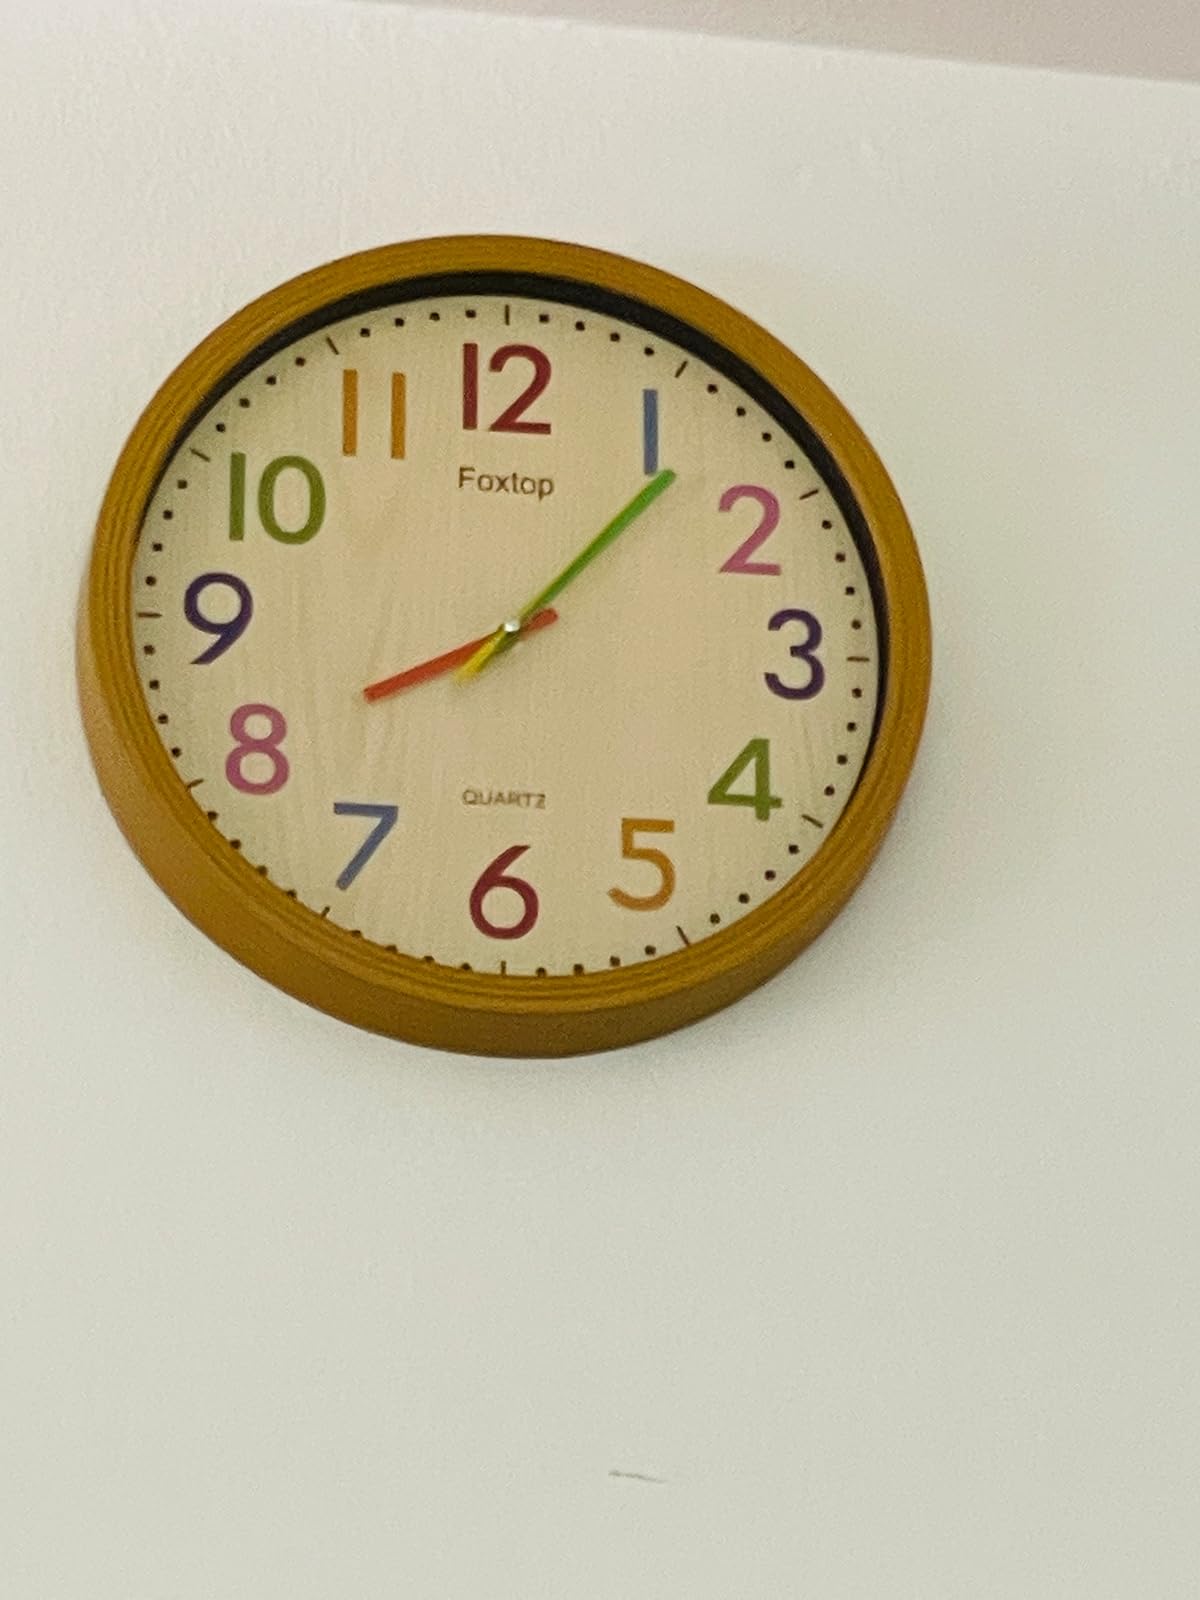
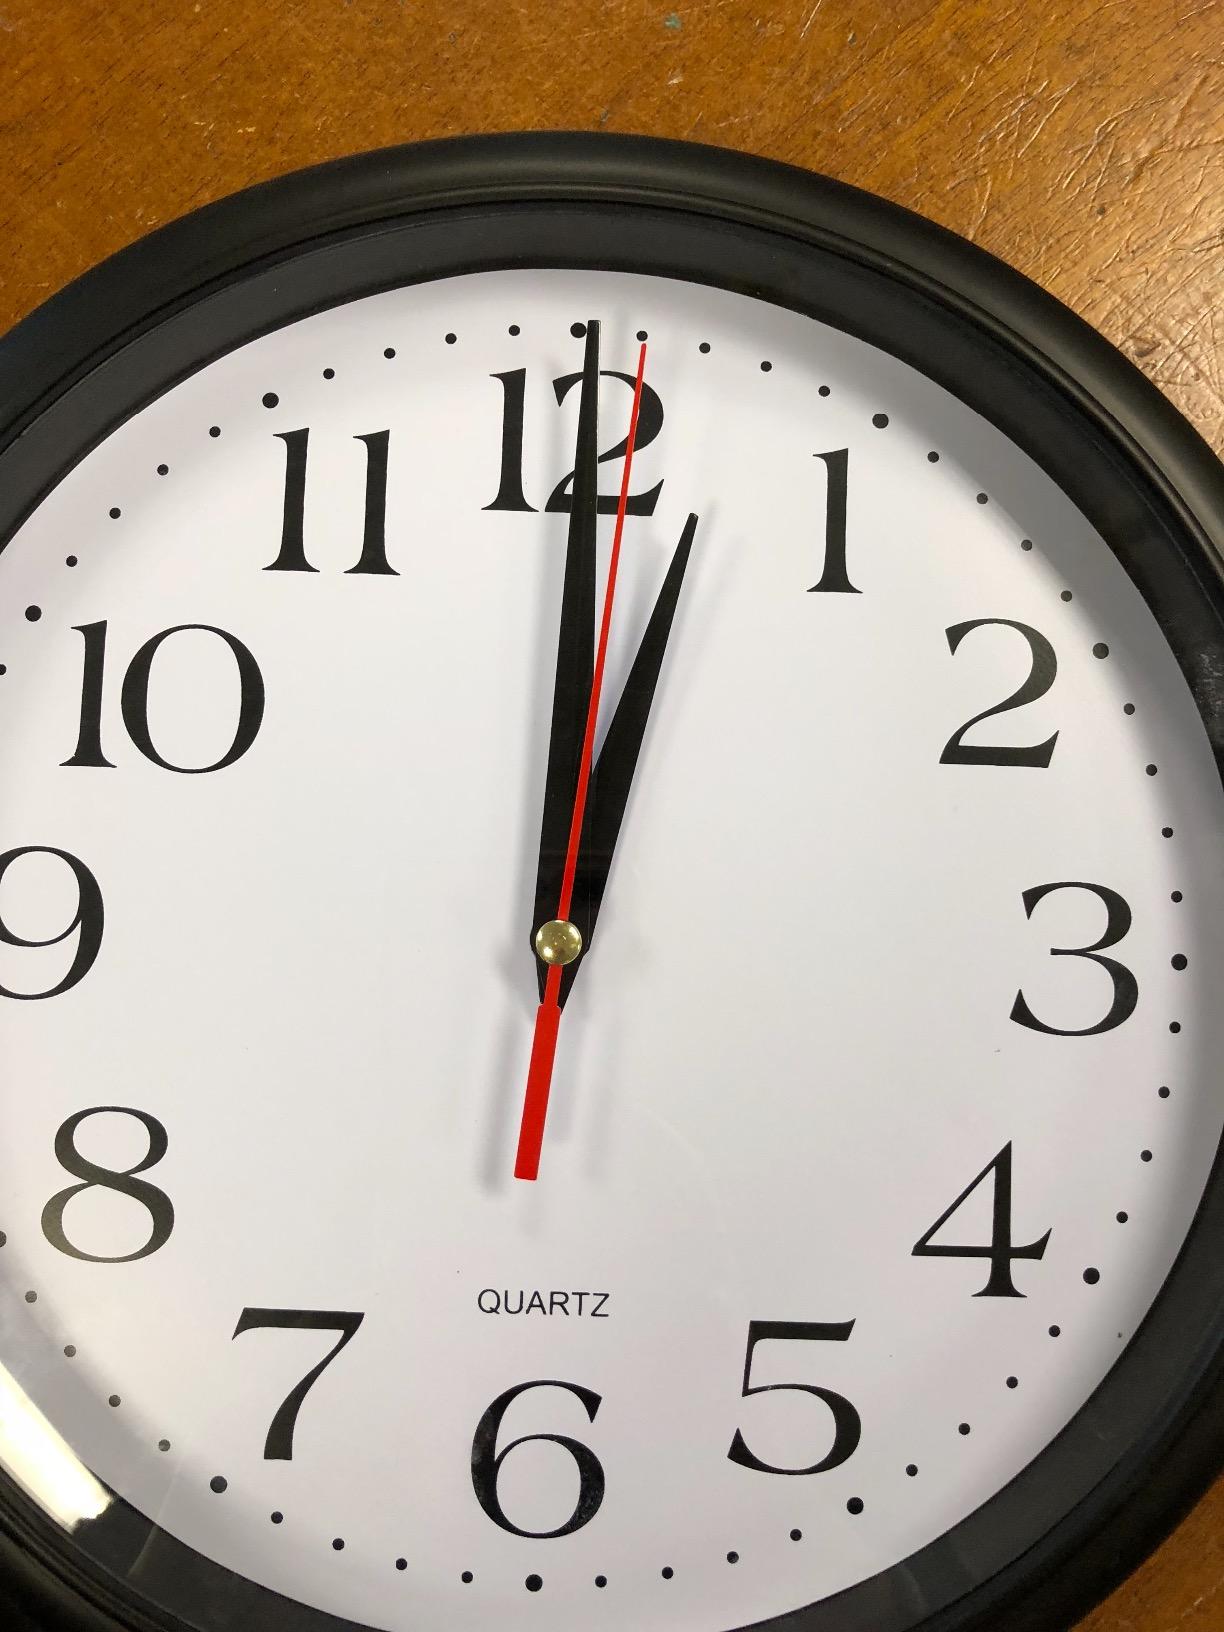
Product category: clock
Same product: no